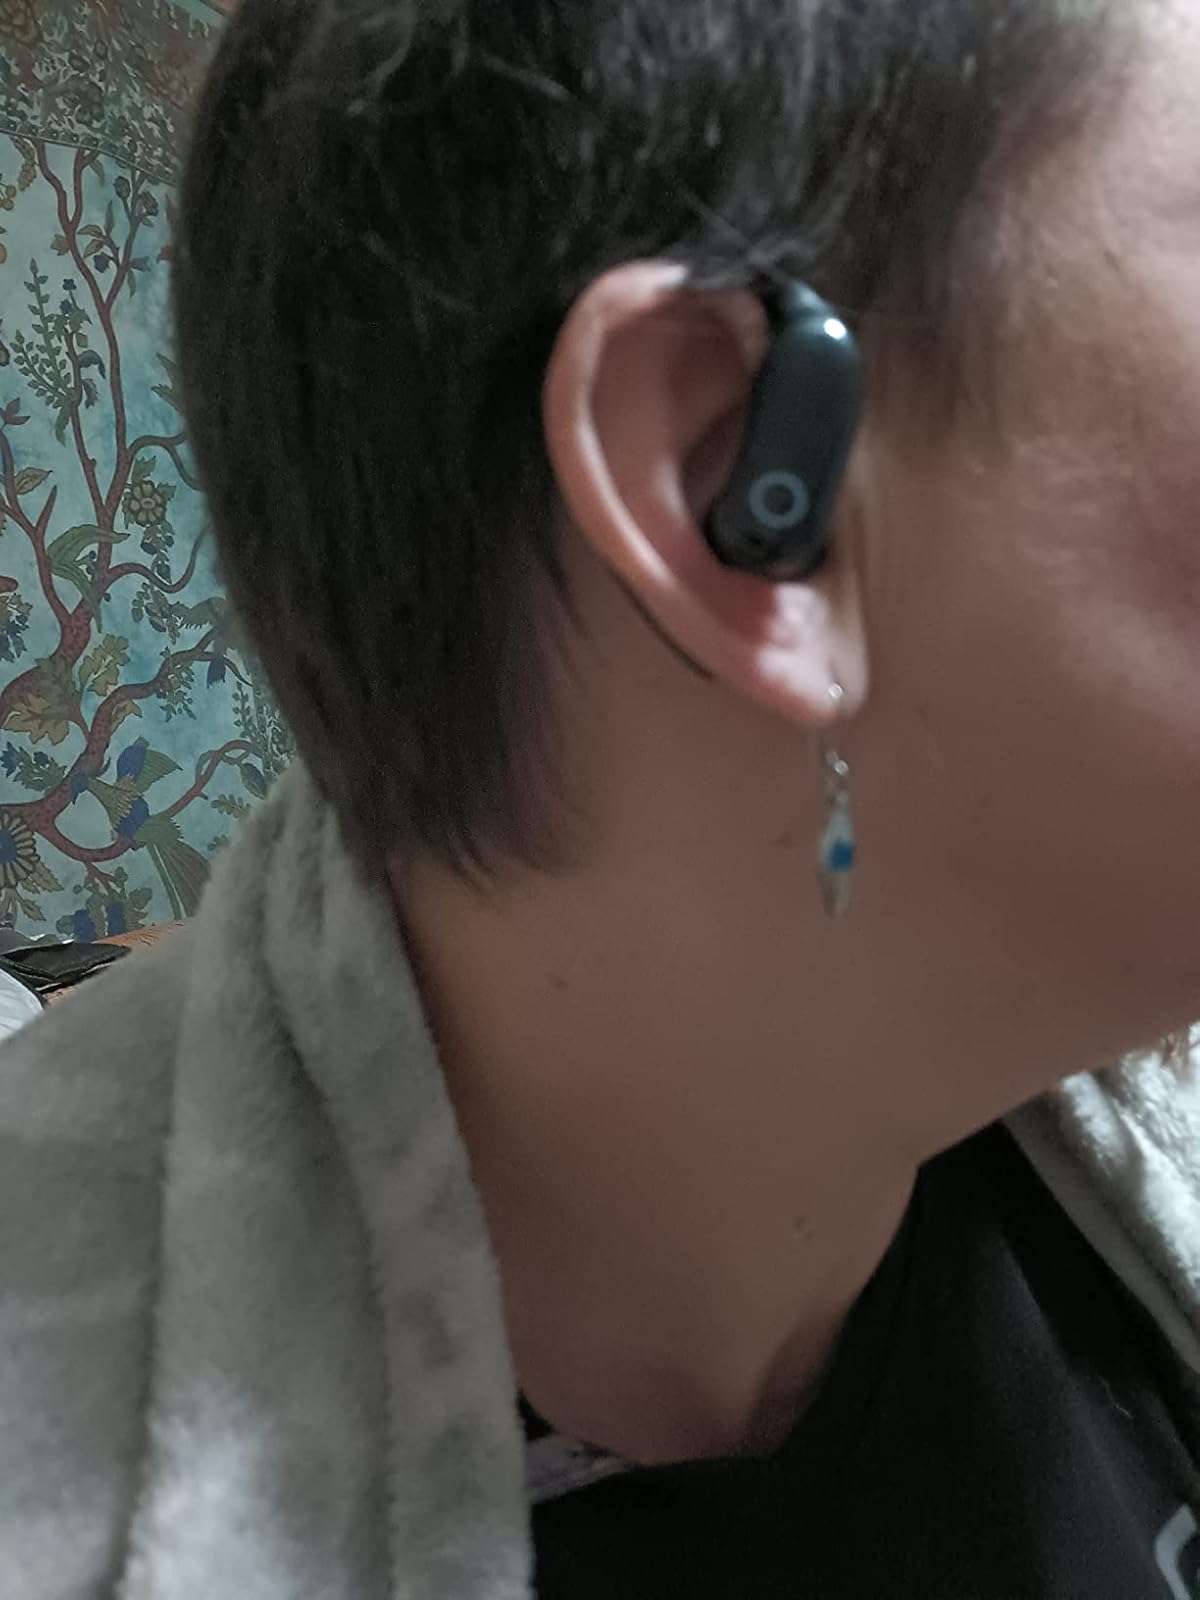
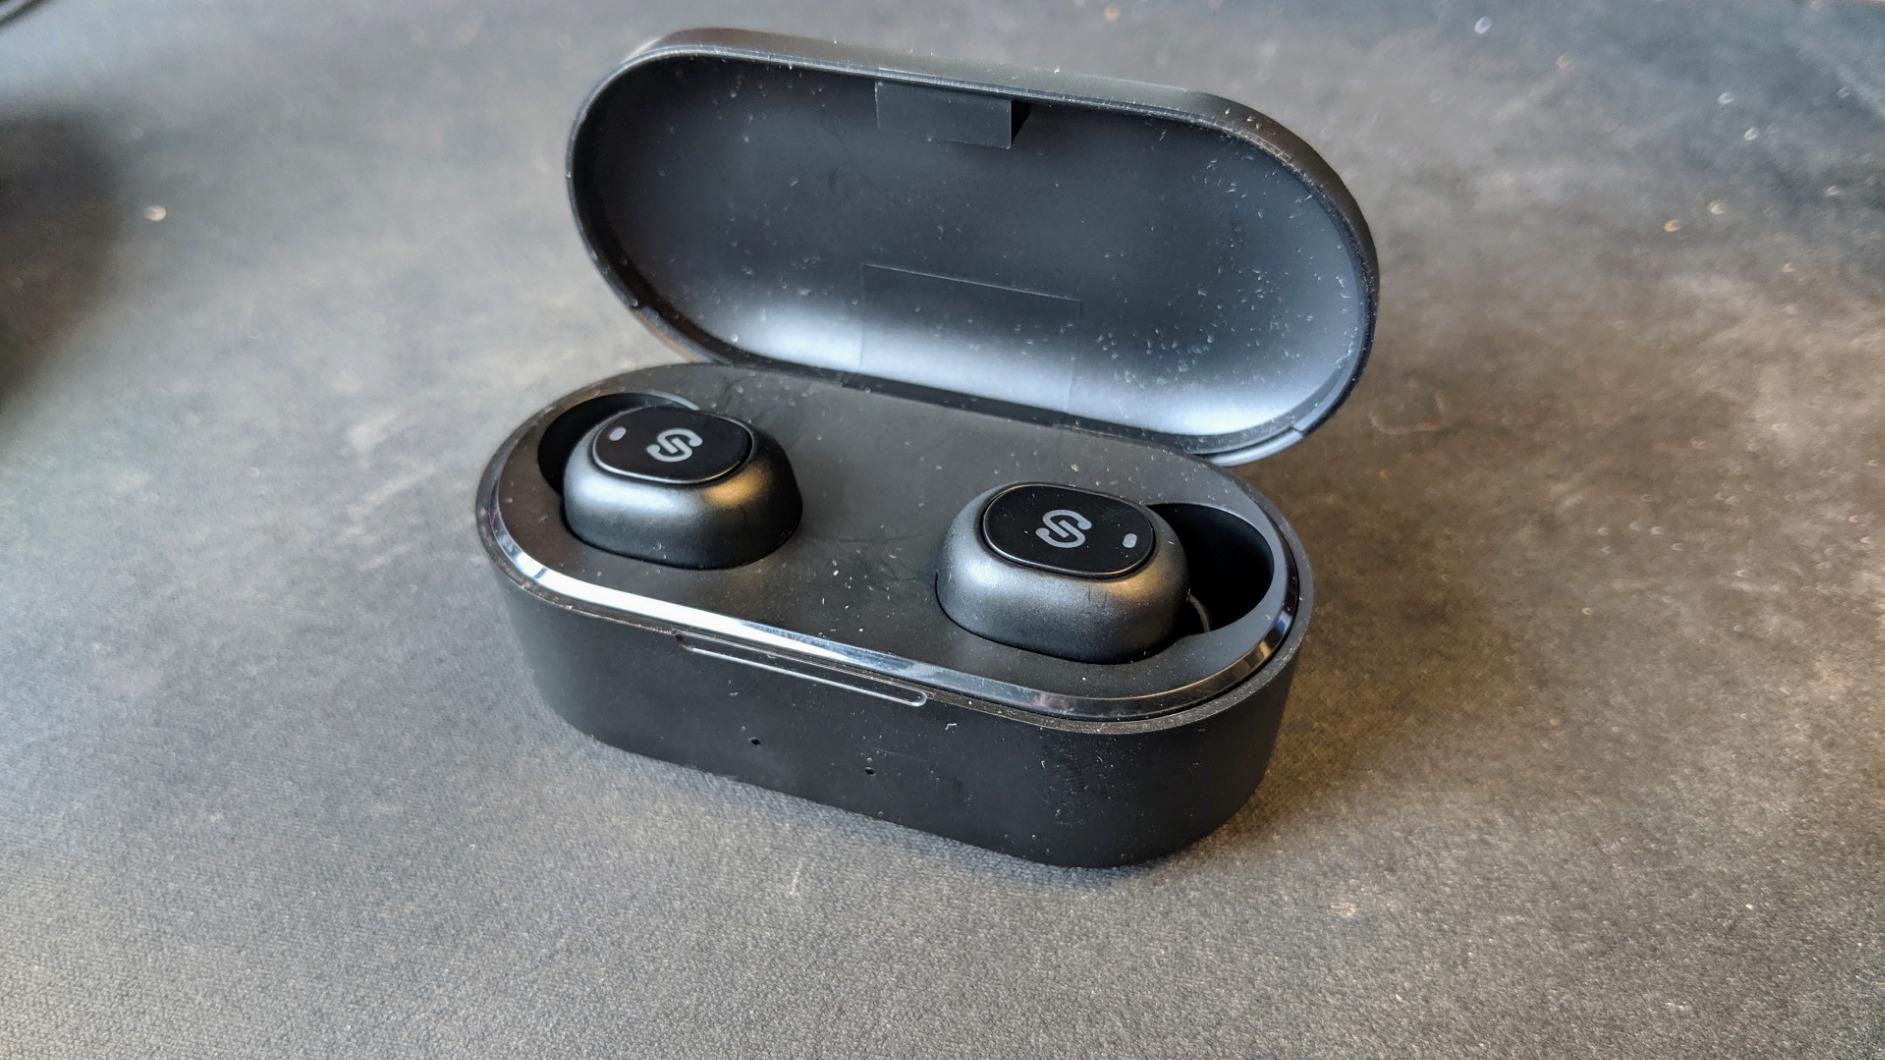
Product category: earbuds
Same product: no